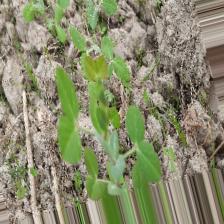
Label: Lentil Rust